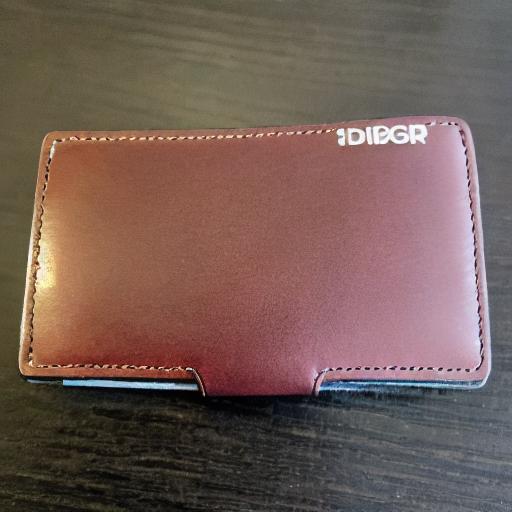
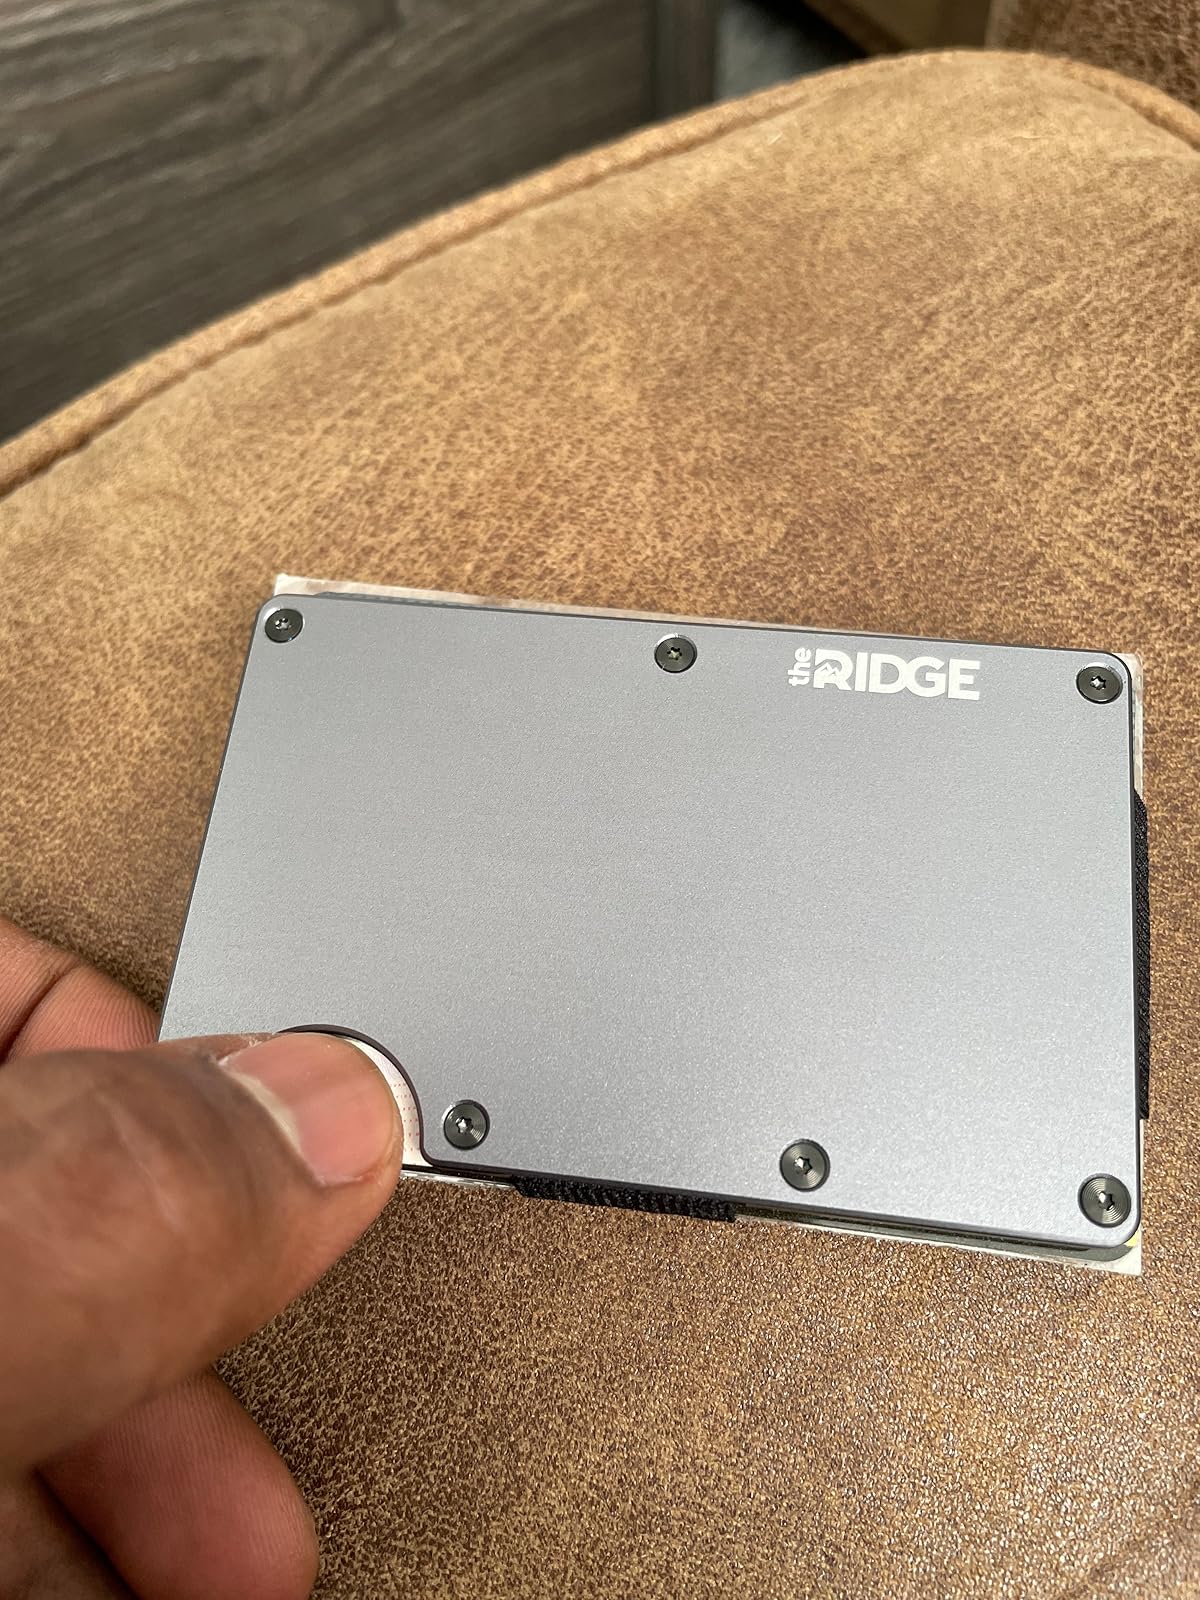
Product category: accessories_wallet
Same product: no